Saint John's Co-Cathedral

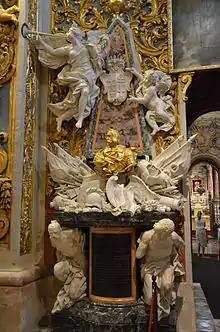
Monument to Grand Master Nicolas Cotoner by Domenico Guidi, at the Chapel of Aragon.

The cathedral contains nine chapels, one dedicated to Our Lady of Philermos and the rest dedicated to the patron saints of each of the Order's eight langues (or divisions). The following chapels are located on the south side of the church: